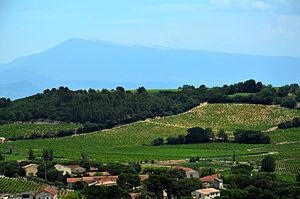
Le châteauneuf-du-pape est un vin d'appellation d'origine contrôlée produit sur les communes de Châteauneuf-du-Pape, d'Orange, de Bédarrides, de Sorgues et de Courthézon, en Vaucluse.